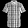
Label: Shirt